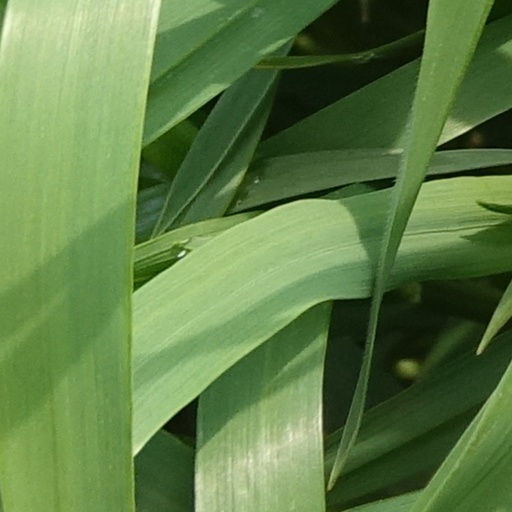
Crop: wheat